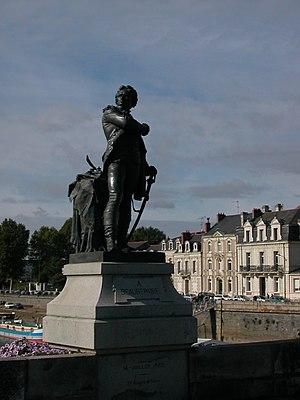
Monument au général Beaurepaire (1888) sur le pont de Verdun à Angers, par Louis Maximilien Bourgeois (1839-1901).
Maximilien Louis Bourgeois, né le 11 février 1839 à Paris et mort à Sèvres le 16 août 1901, est un sculpteur et médailleur français.
Cet article recense les œuvres d'art dans l'espace public d'Angers, en France.
Le pont de Verdun est un pont traversant la Maine au centre d'Angers permettant de relier le centre-ville au quartier de La Doutre.